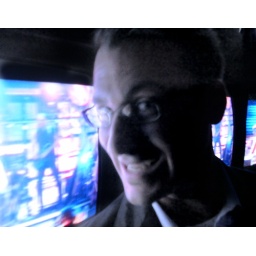
Christopher by the video wall at Freddie's Bar